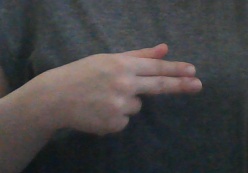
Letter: ghain